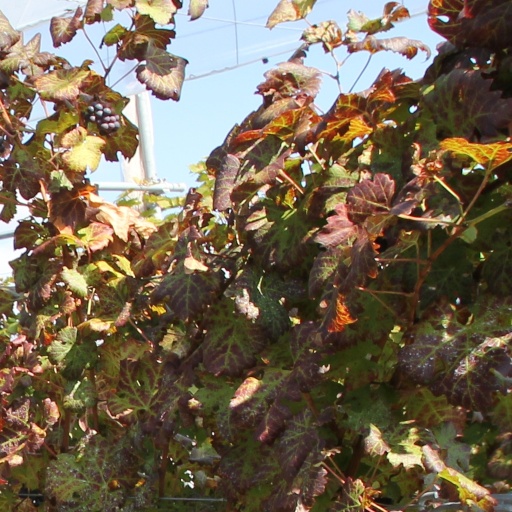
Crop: grape